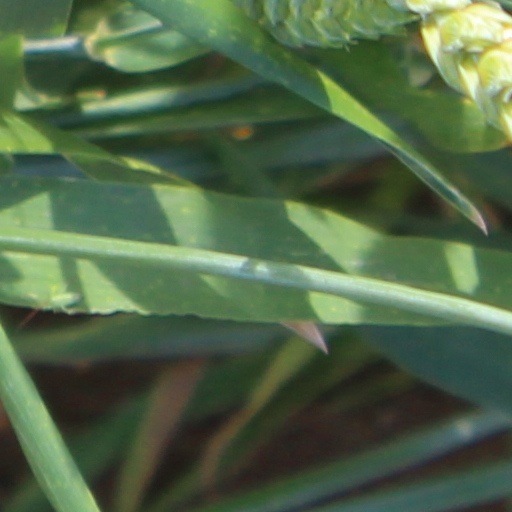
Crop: wheat